Roger Agnelli

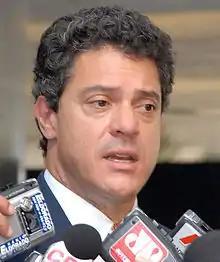
Agnelli in 2007

Roger Agnelli (May 3, 1959 – March 19, 2016) was a Brazilian investment banker and entrepreneur. He ran one of the largest mining companies in the world, Vale SA, and in 2013 was voted by Harvard Business Review as the world’s fourth best-performing chief executive officer behind Apple Inc. CEO Steve Jobs, Jeff Bezos of Amazon.com and Yun Jong-Yong of Samsung. His clashes with Brazil's ruling Workers Party leadership, that began with the 2008 financial crisis and his firing of 2,000 workers, led to his ouster from Vale SA at the government's request in 2011. On March 19, 2016, he was killed, along with his wife, son, and daughter (and three others) when their plane crashed in São Paulo, Brazil.